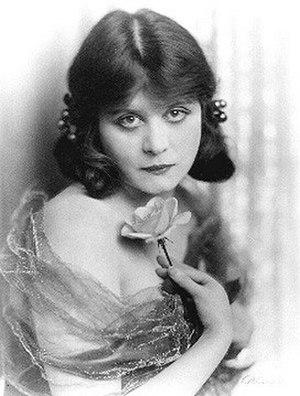
Une femme fatale est un personnage type qui utilise le pouvoir de la sexualité, ou des sens, pour piéger le héros malchanceux. Elle séduit, parfois sans se « donner », et est souvent caractérisée comme une femme très féminine et séductrice. Dans certaines situations, elle use du mensonge et de la contrainte plus que du charme.